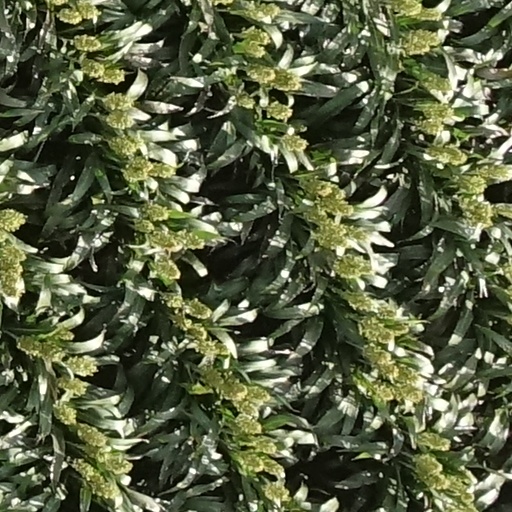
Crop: sorghum